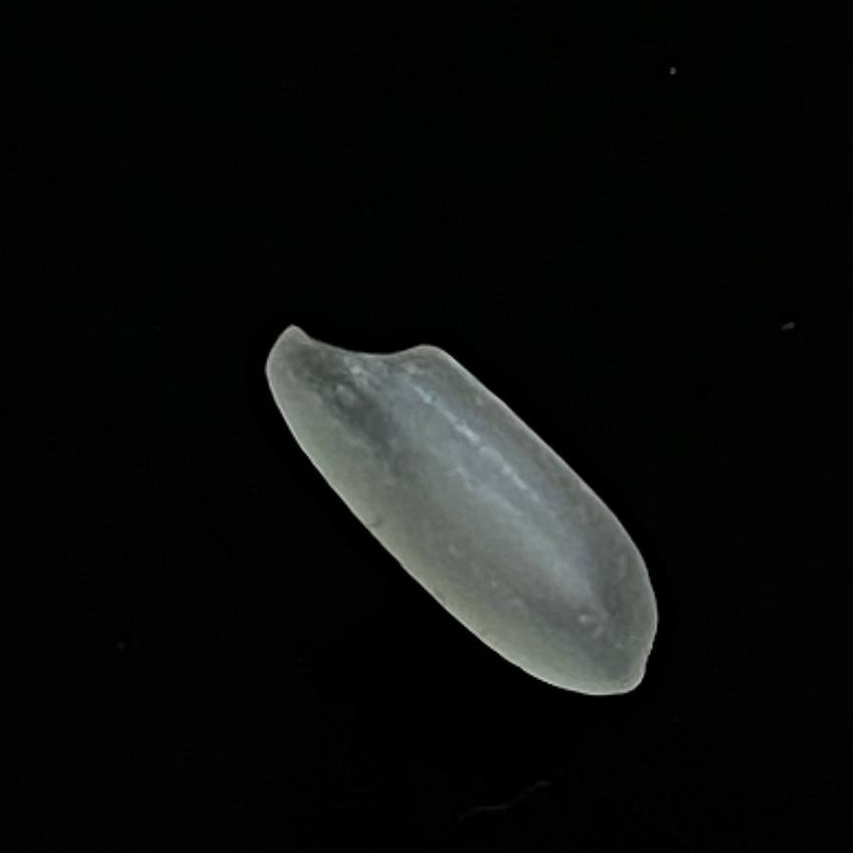
Rice variety: Subol_Lota